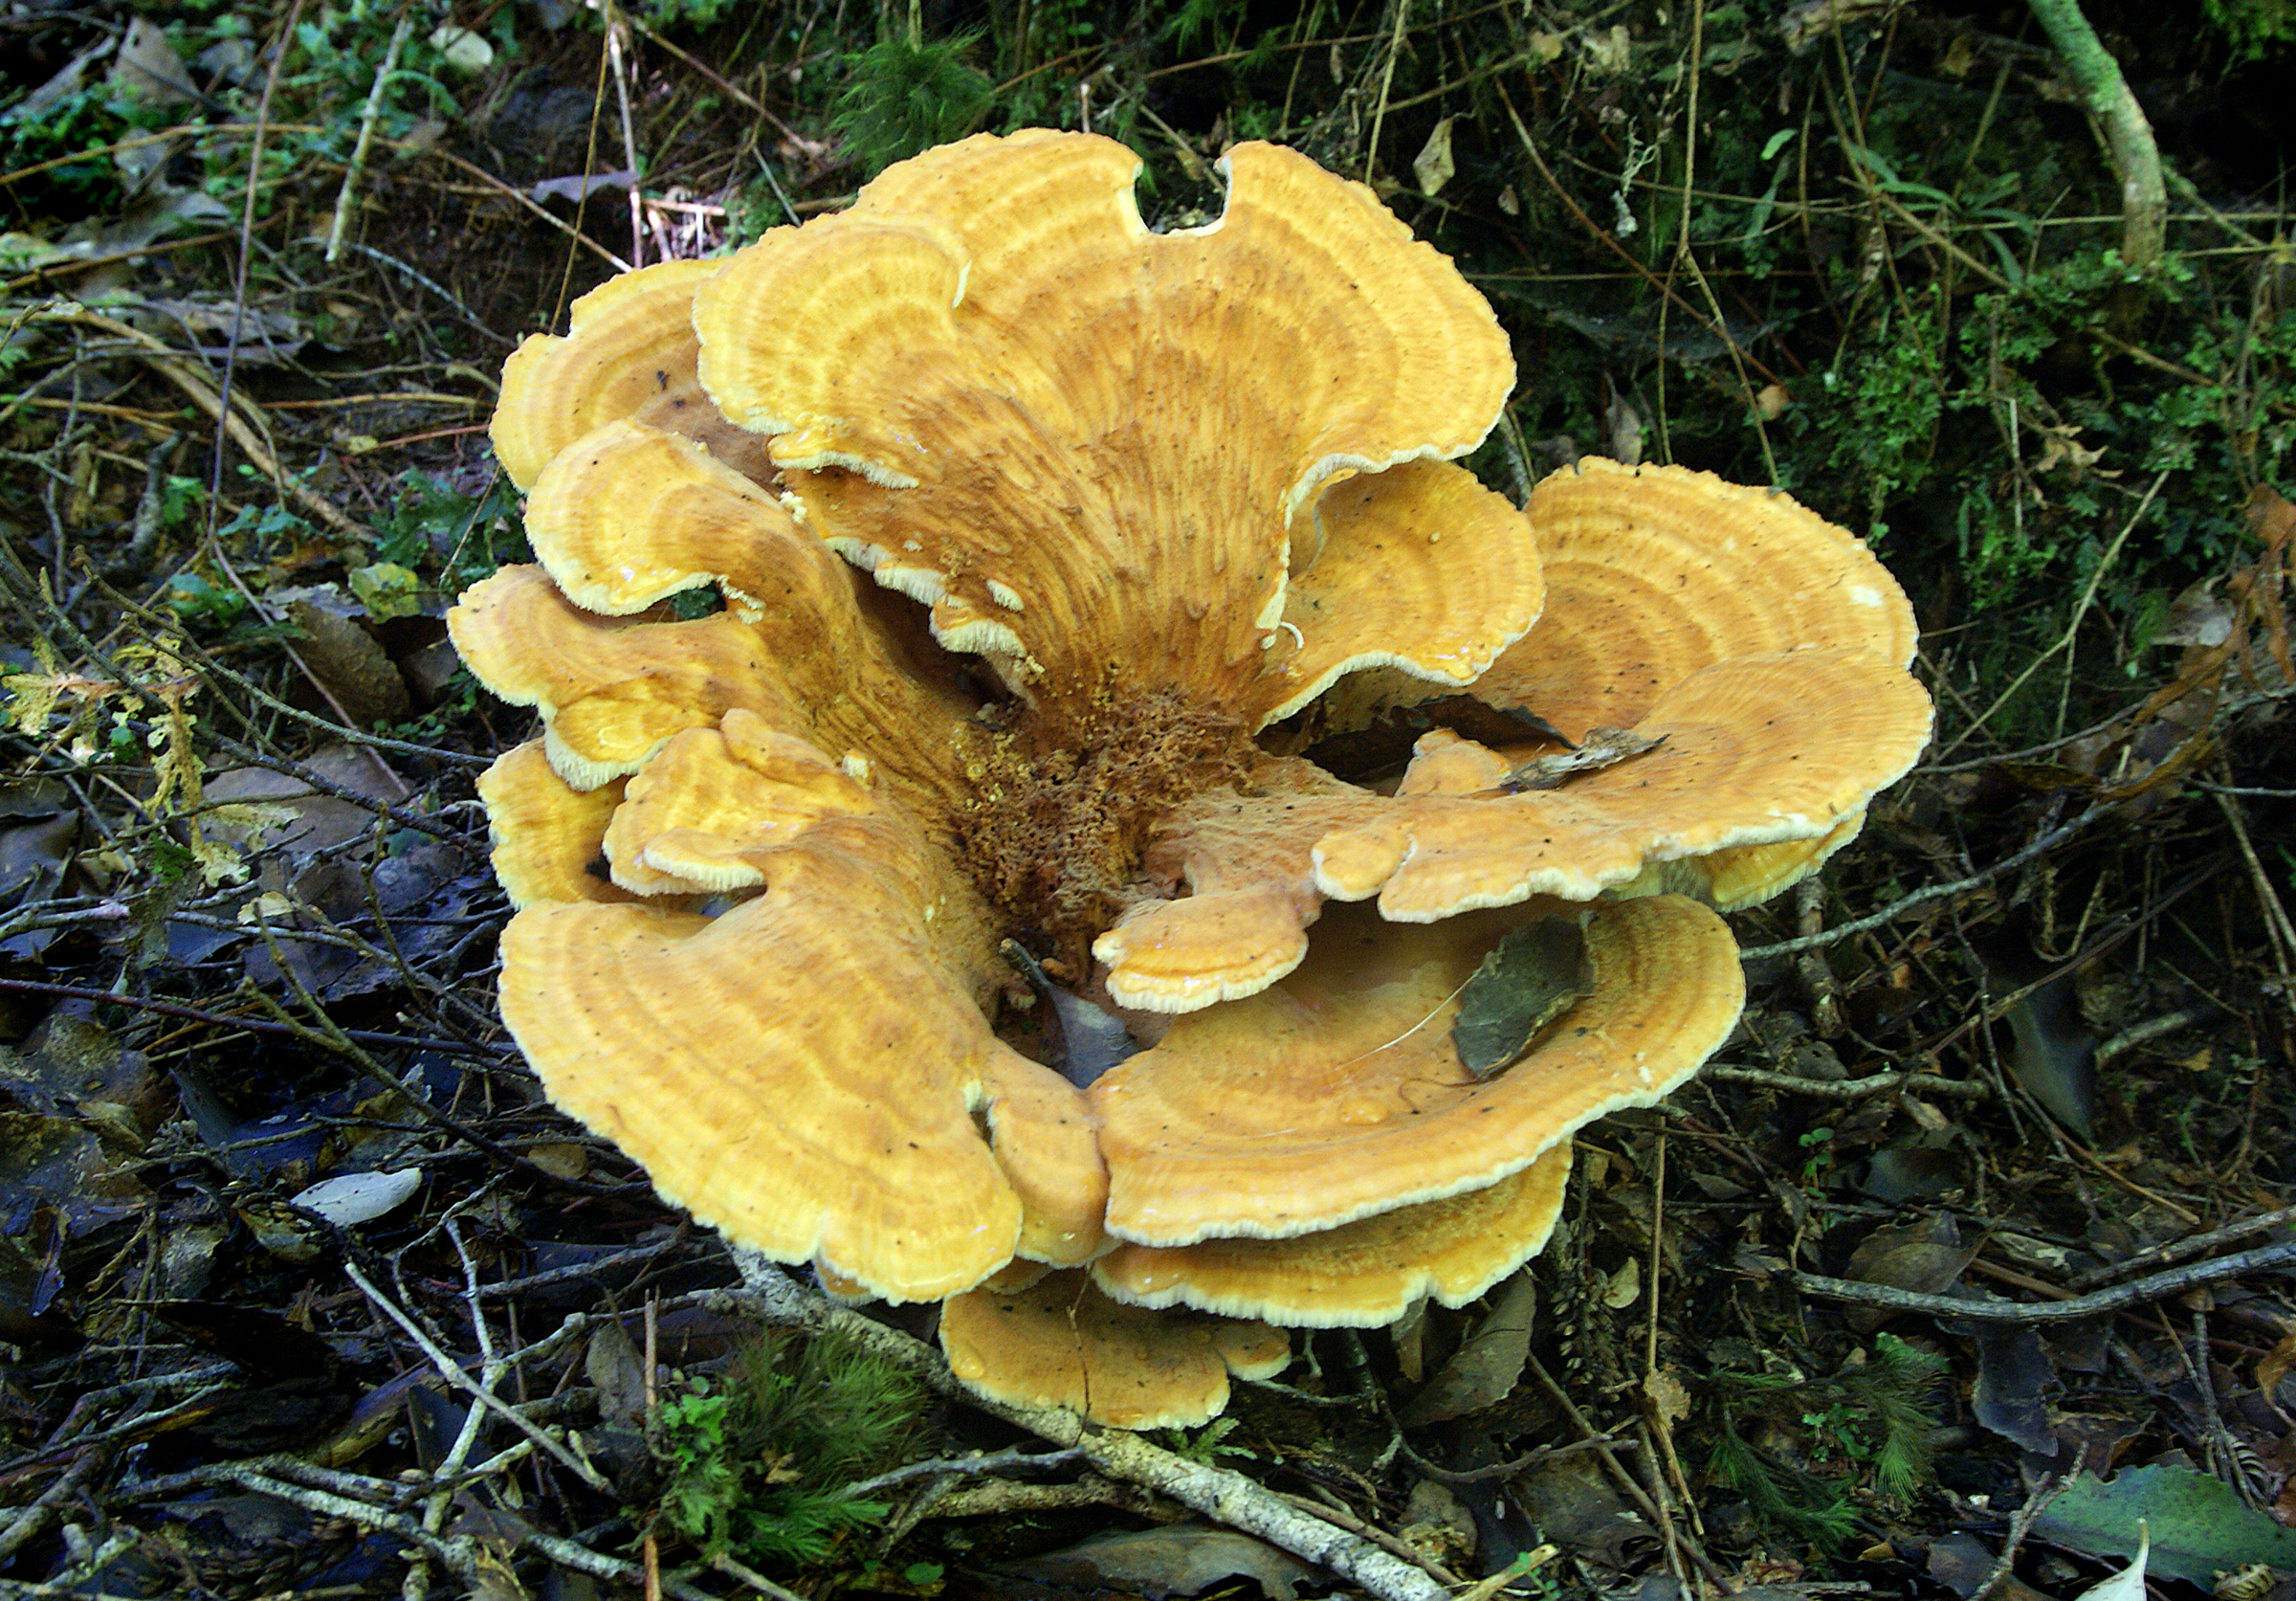
mushroom, fungus, fungi, woodland, sonydslra300, agaric, bolete, gaintpolypore, agaricus, matsutake, oyster mushroom, edible mushroom, medicinal mushroom, agaricomycetes, agaricaceae, penny bun, pleurotus eryngii, hen of the wood